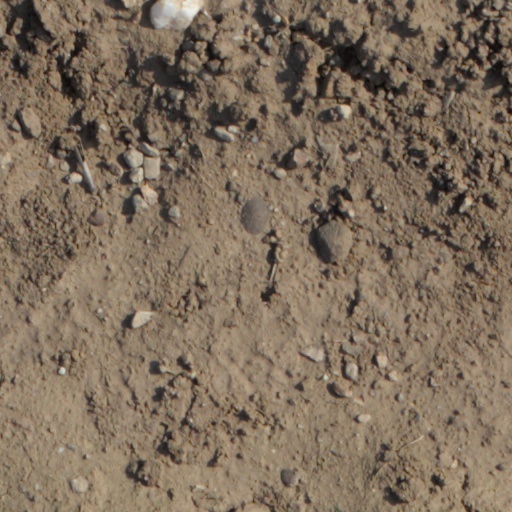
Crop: wheat